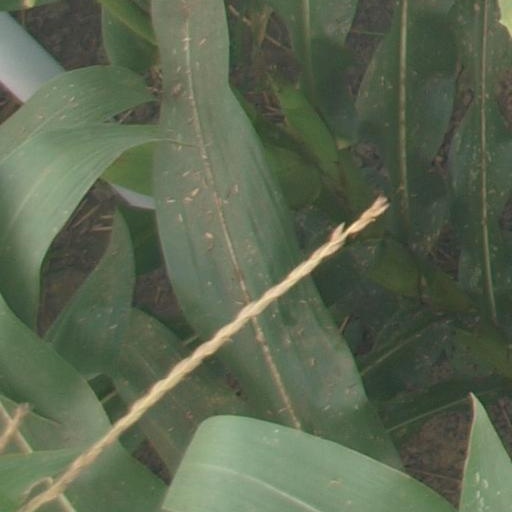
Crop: maize; corn